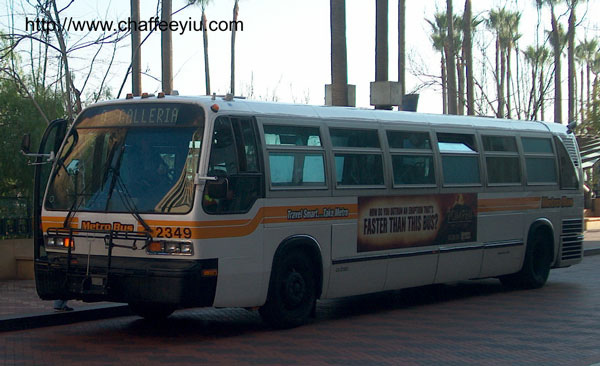
A bus traveling down a city street next to street signs.

A bus parked at a bus stop letting passengers get on.

A white and orange bus on street next to trees.

The bus is parked on the side of the street.

A city bus stopping to pick up more passengers.